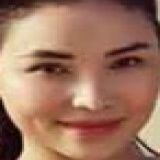
diễn viên Diệp Lâm Anh